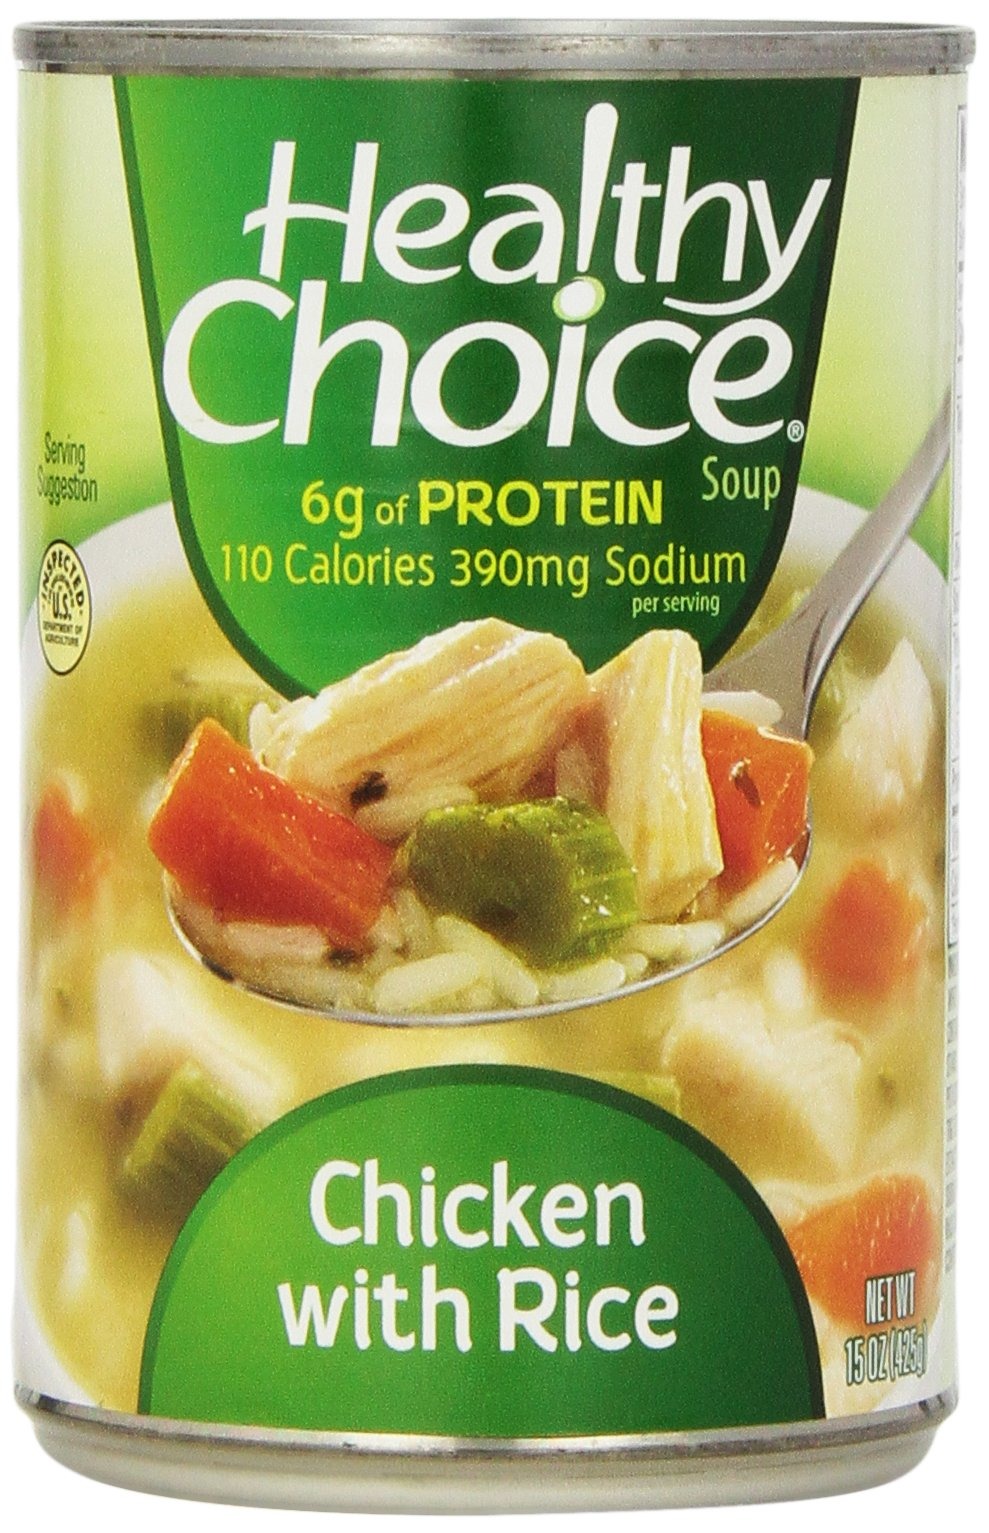
Item Name: Healthy Choice Soup 5 Chicken Noodle and 5 Chicken with Rice Variety Pack, 15 oz. cans
Bullet Point 1: The package dimension of the product is 6"L x 5"W x 4"H
Bullet Point 2: The package weight of the product is 9.5 pounds
Value: 15.0
Unit: ounce

Price: 42.99